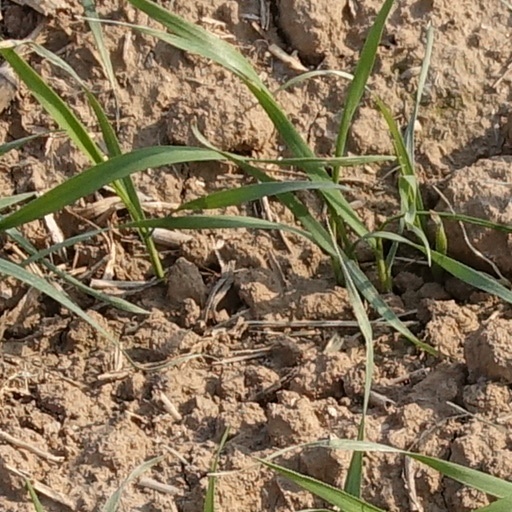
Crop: wheat